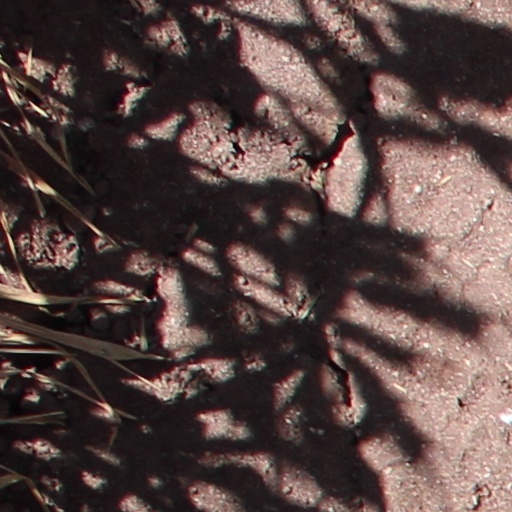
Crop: wheat